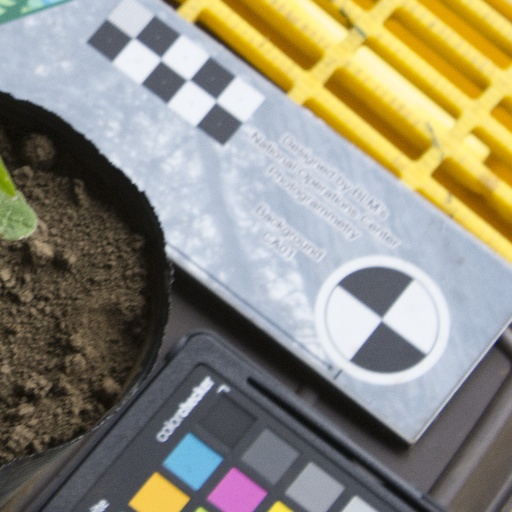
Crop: soybean